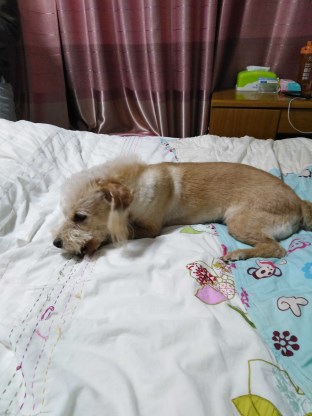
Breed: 7449-n000128-teddy